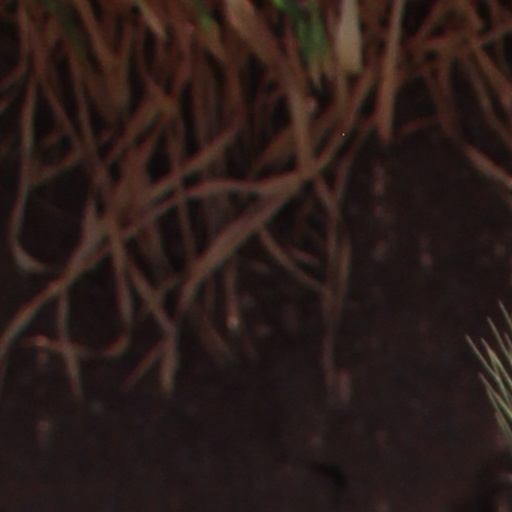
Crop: wheat